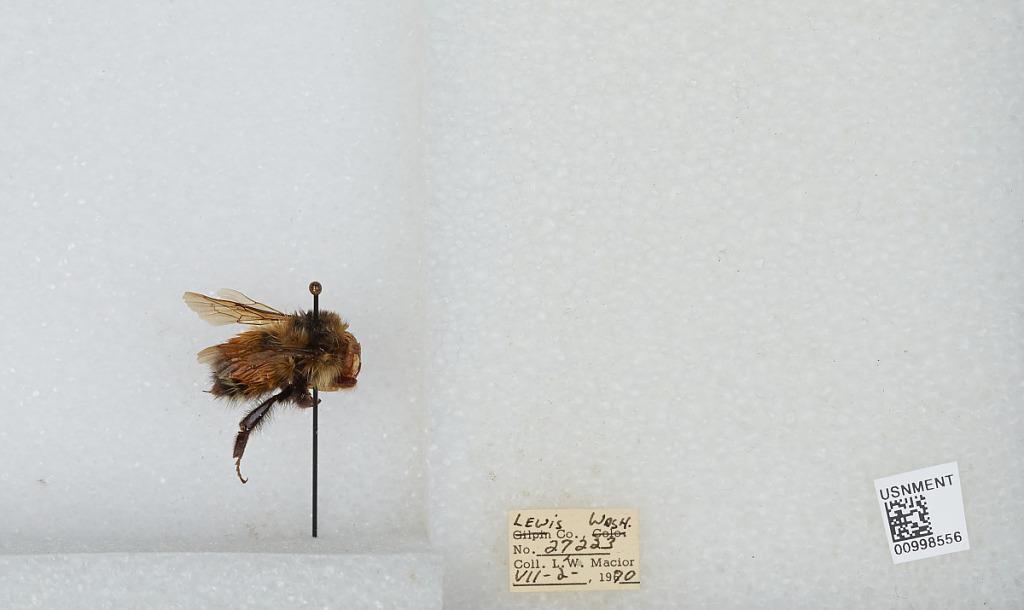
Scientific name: Bombus (Pyrobombus) melanopygus Nylander
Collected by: L. Macior
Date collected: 1970-7-2
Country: United States
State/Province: Washington
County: Lewis
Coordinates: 46.58, -122.4